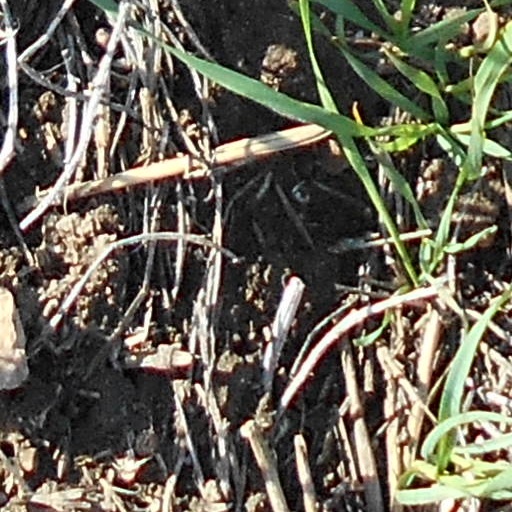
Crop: wheat